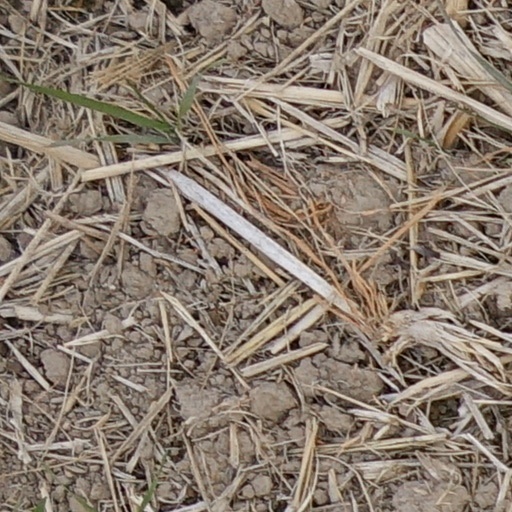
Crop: wheat